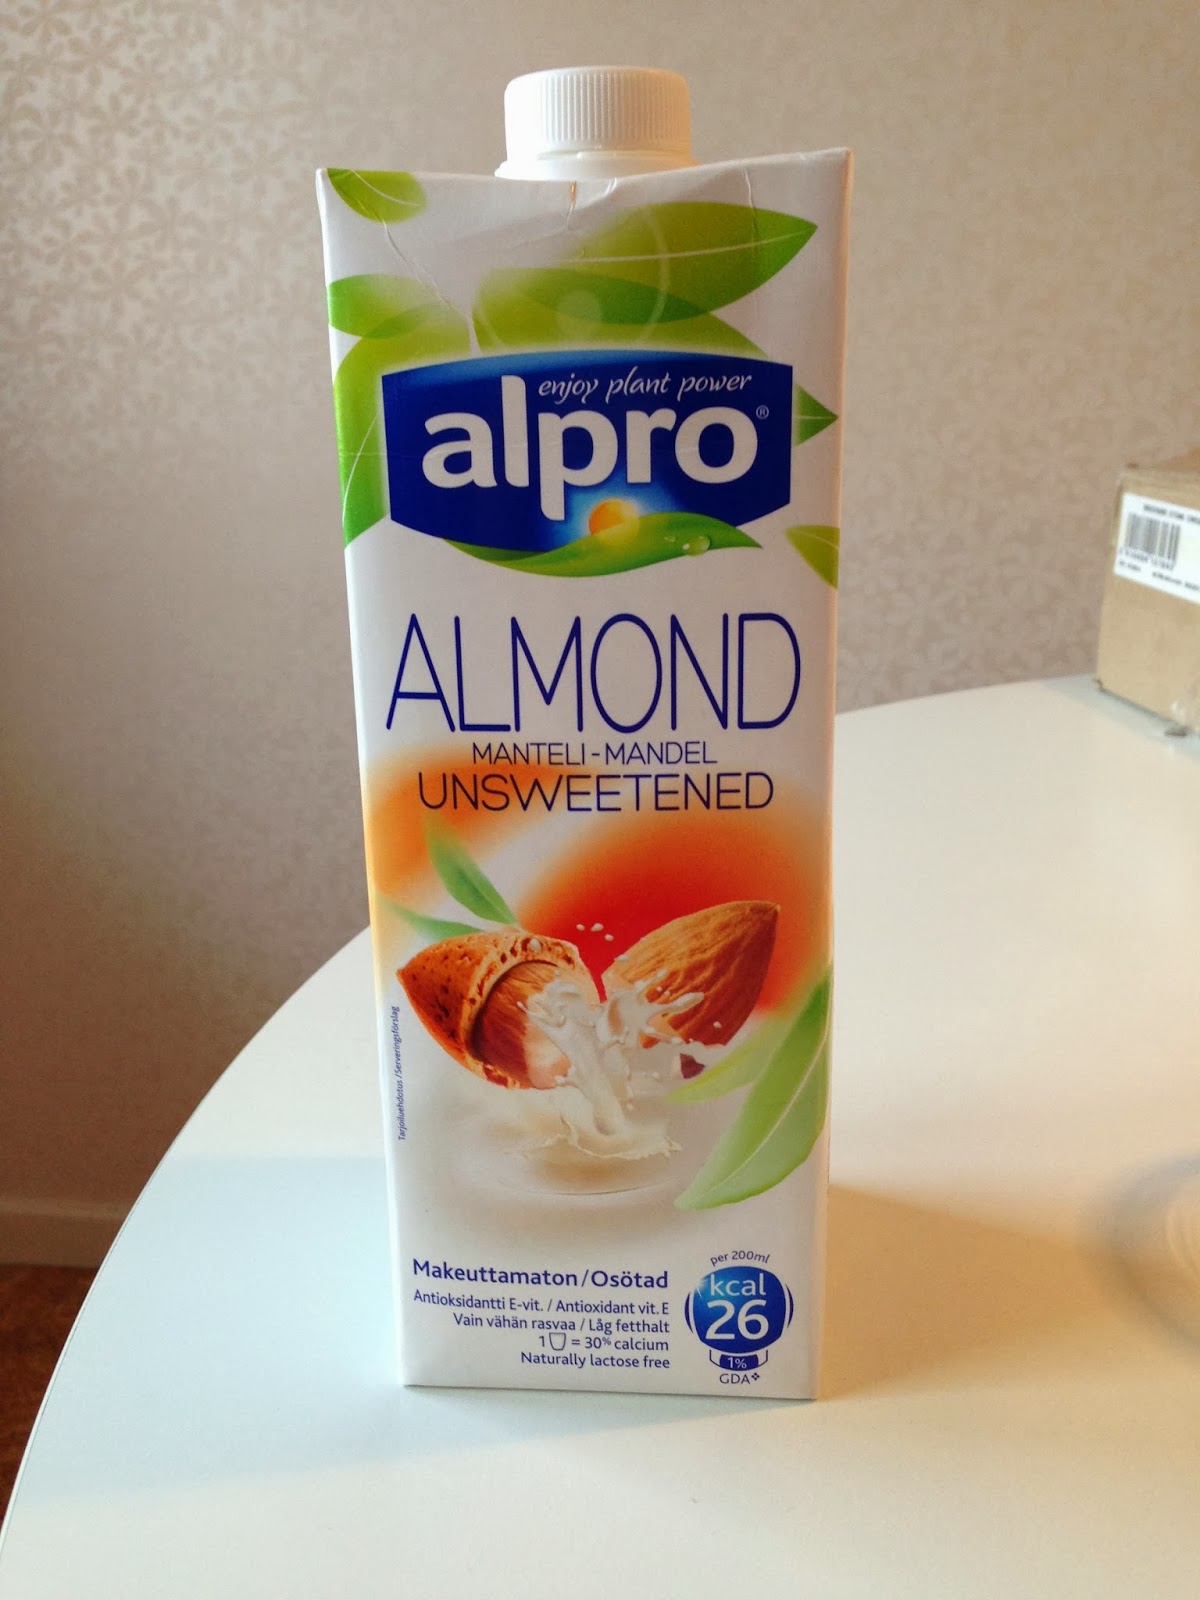
Waste category: cardboard